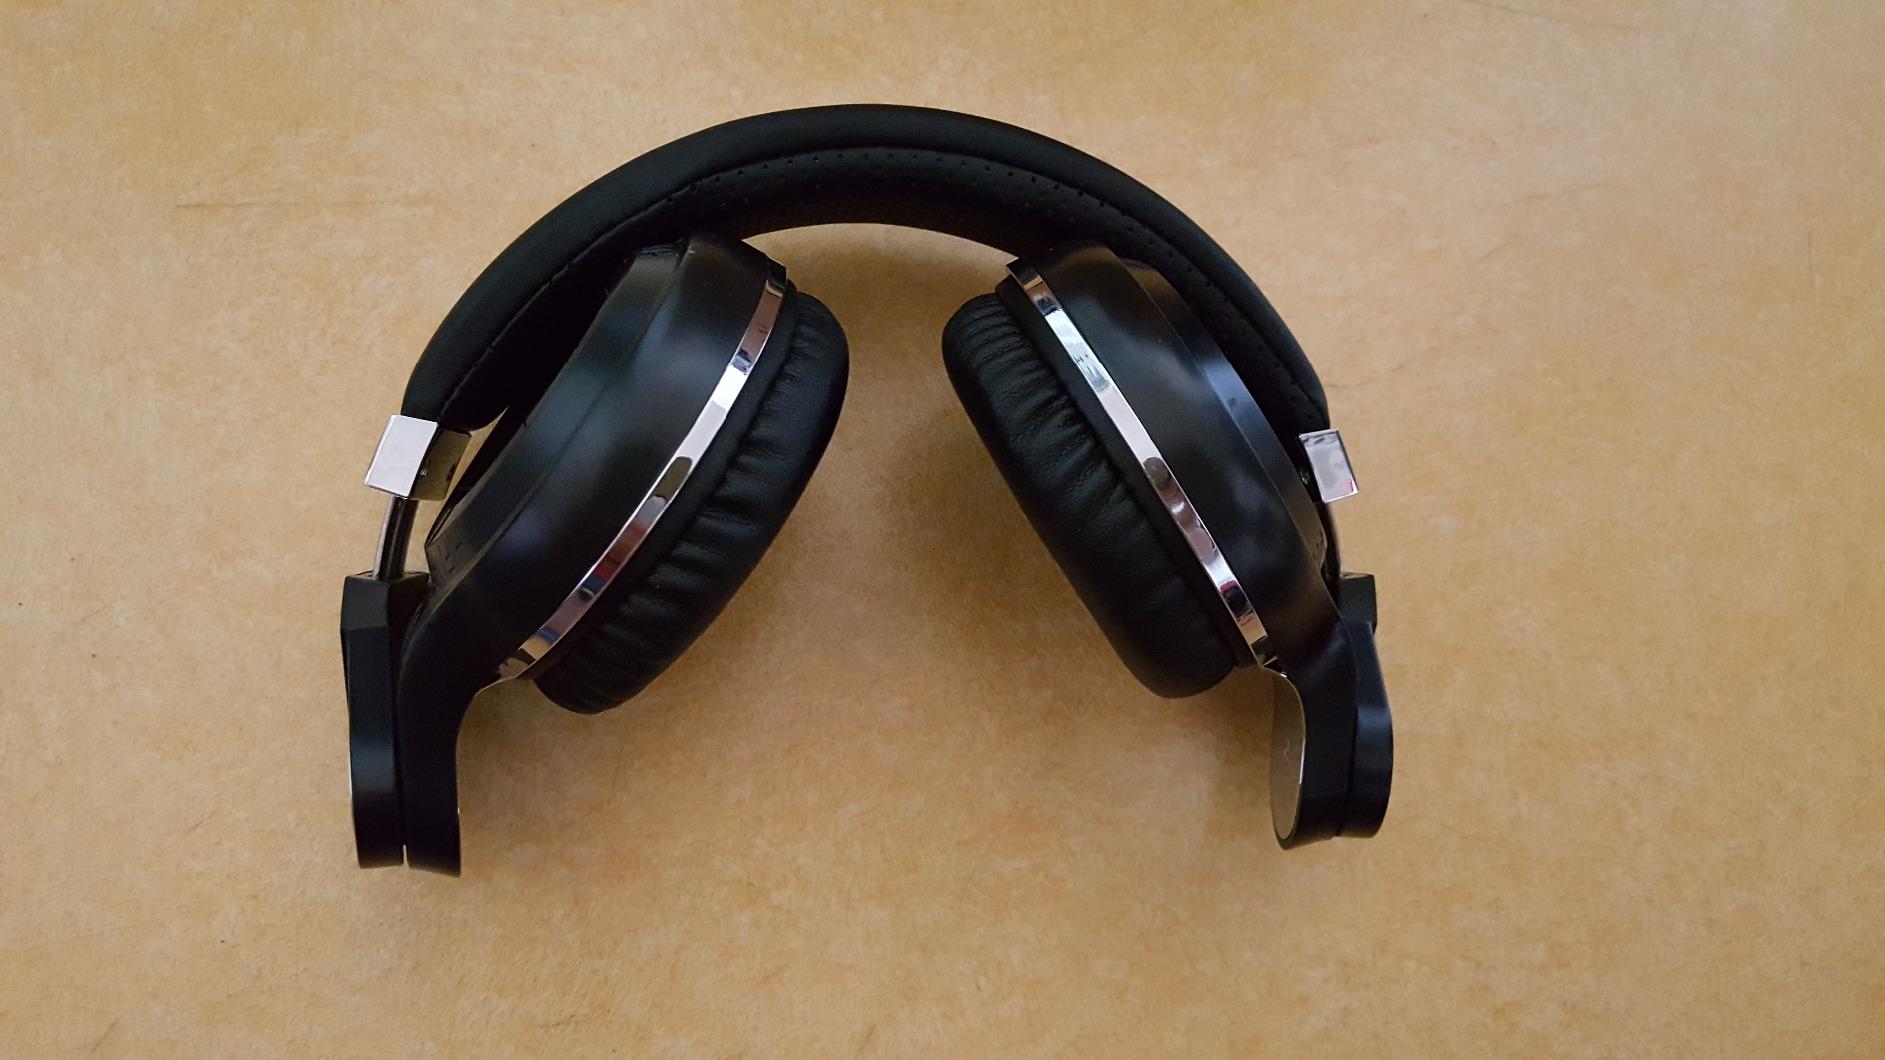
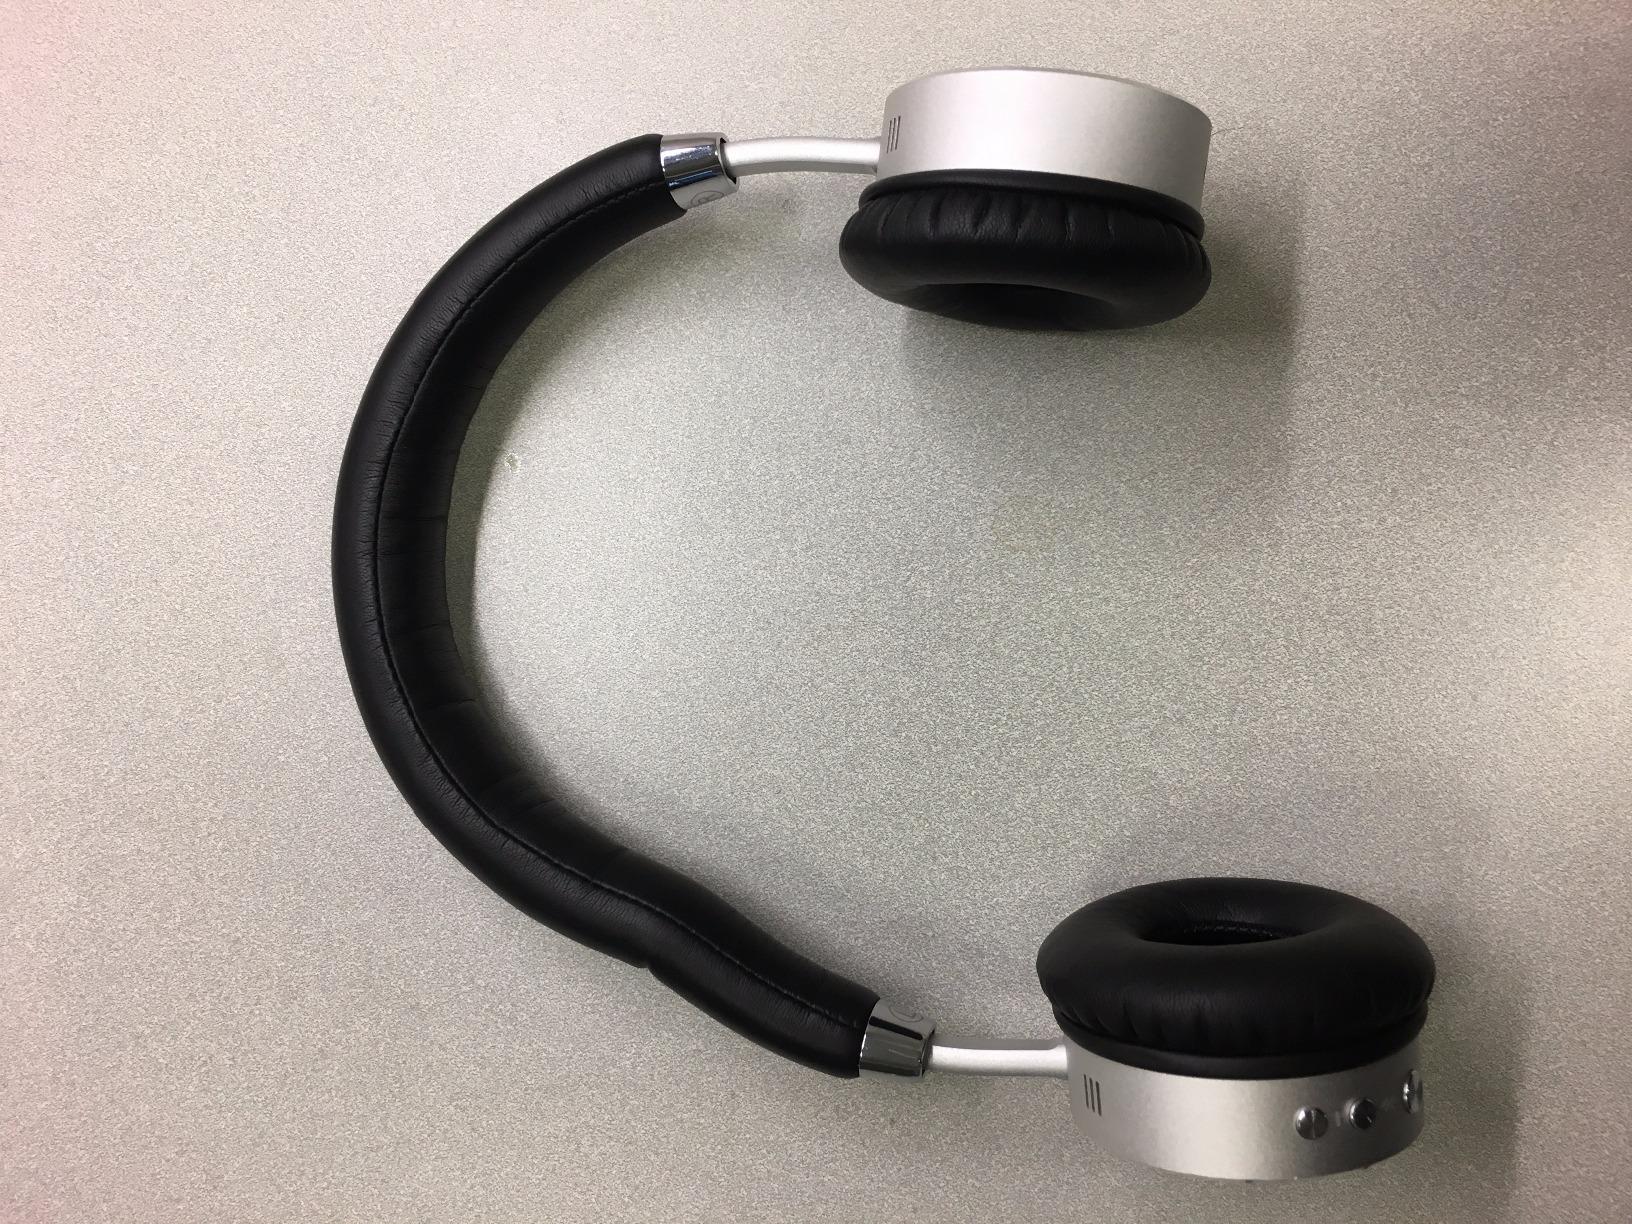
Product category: headphones
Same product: no